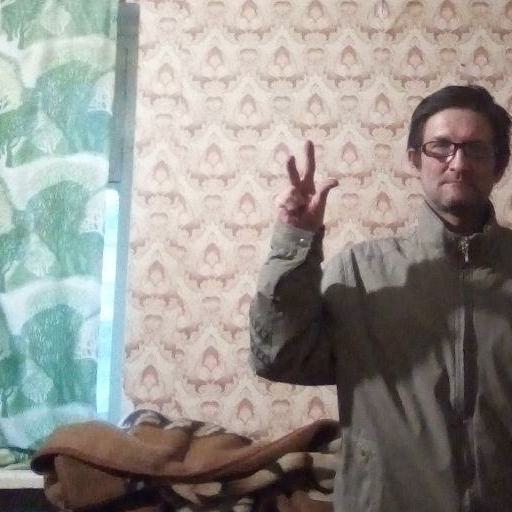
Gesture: three2